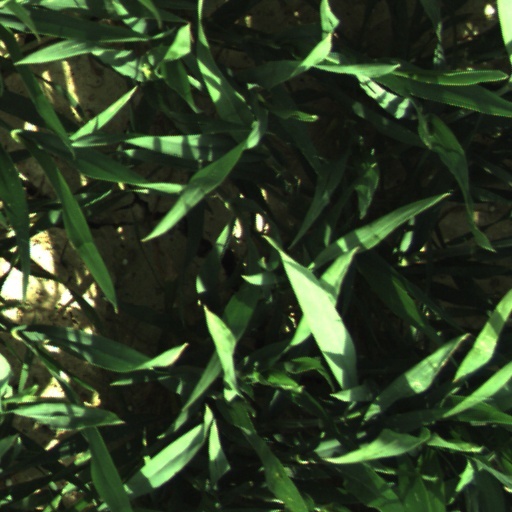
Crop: wheat